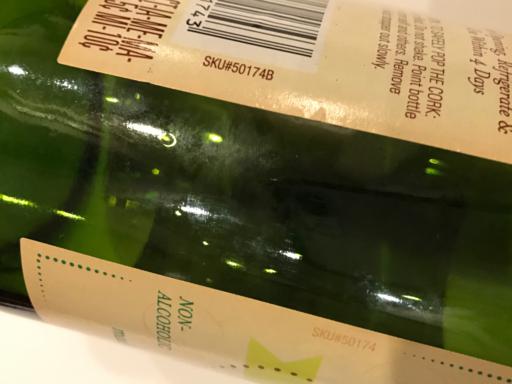
Label: glass